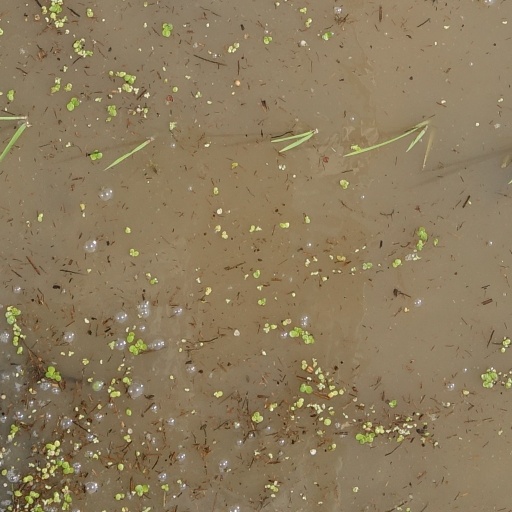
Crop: rice